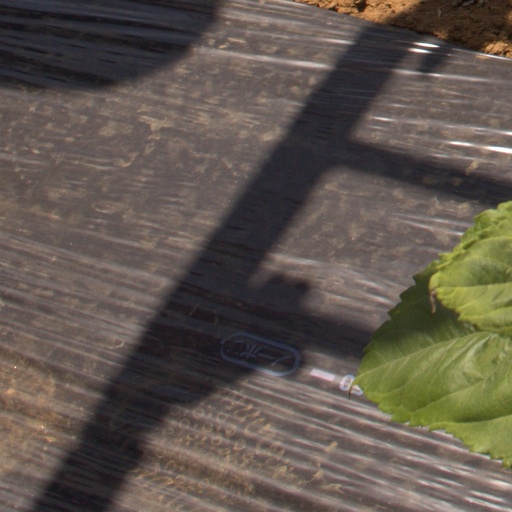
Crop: Jerusalem artichoke